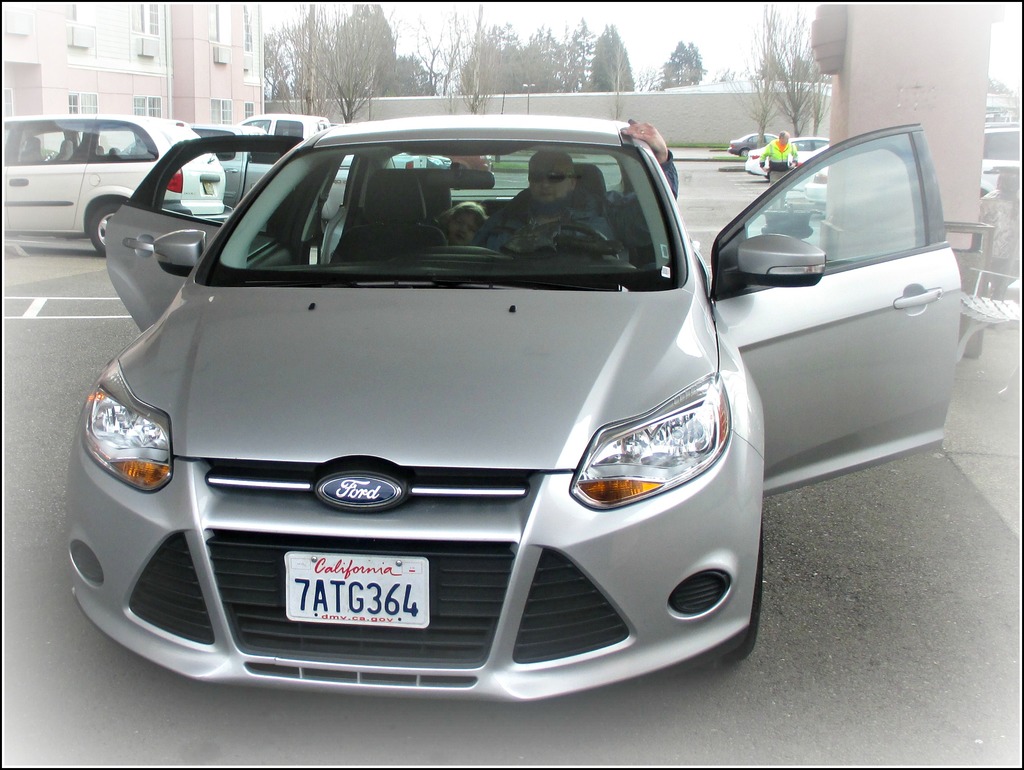
Label: others